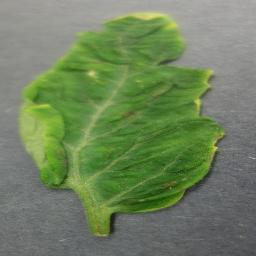
Label: Tomato___Tomato_Yellow_Leaf_Curl_Virus